New Hampshire Institute of Politics

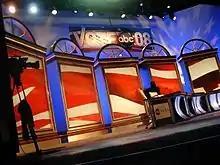
Saint Anselm College and Facebook debates in 2007

The college has hosted numerous national debates and campaign rallies since the 1950s. In 2003, Saint Anselm hosted a debate between the candidates for the Democratic Party nomination in the 2004 presidential election, and served as the Primary headquarters for the Fox News Network. Similarly, in June 2007 the college hosted two national debates, sponsored by CNN, for candidates of the Republican and Democratic Party. In 2008, the college hosted the back-to-back ABC/Facebook/WMUR debates on January 5, 2008. Saint Anselm College students volunteered and became "runners" for the Fox News, CNN and ABC debates; students have had the unique opportunity to meet many presidential candidates and media personalities. In his welcoming address to the class of 2012, President Father Jonathan DeFelice said, "Almost from the first day of classes you will have the opportunity that many other college students will not have – to meet candidates and media experts, political reporters and analysts from all over our country." On June 13, 2011, the college partnered with CNN, WMUR, and the "New Hampshire Union Leader" to host the first Republican presidential primary debate in New Hampshire for the 2012 campaign. Similarly, in January 2012, the college hosted an ABC national debate. On August 3, 2015, the college partnered with C-SPAN and a long and unusual list of co-sponsors to host a nationally broadcast candidate forum, three days before the first officially RNC-sanctioned debate on FOX.